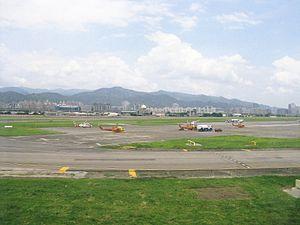
Le Service aéroporté national est l’agence du Ministère de l'Intérieur de la République de Chine chargée d’exécuter et de fournir un soutien en matière de recherche et de sauvetage, de secours en cas de catastrophe, de service médical d’urgence, de transport et de surveillance à Taiwan.